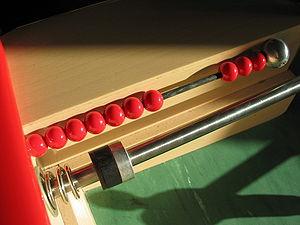
Le boulier est un abaque formé d’un cadre rectangulaire muni de tiges sur lesquelles coulissent des boules.